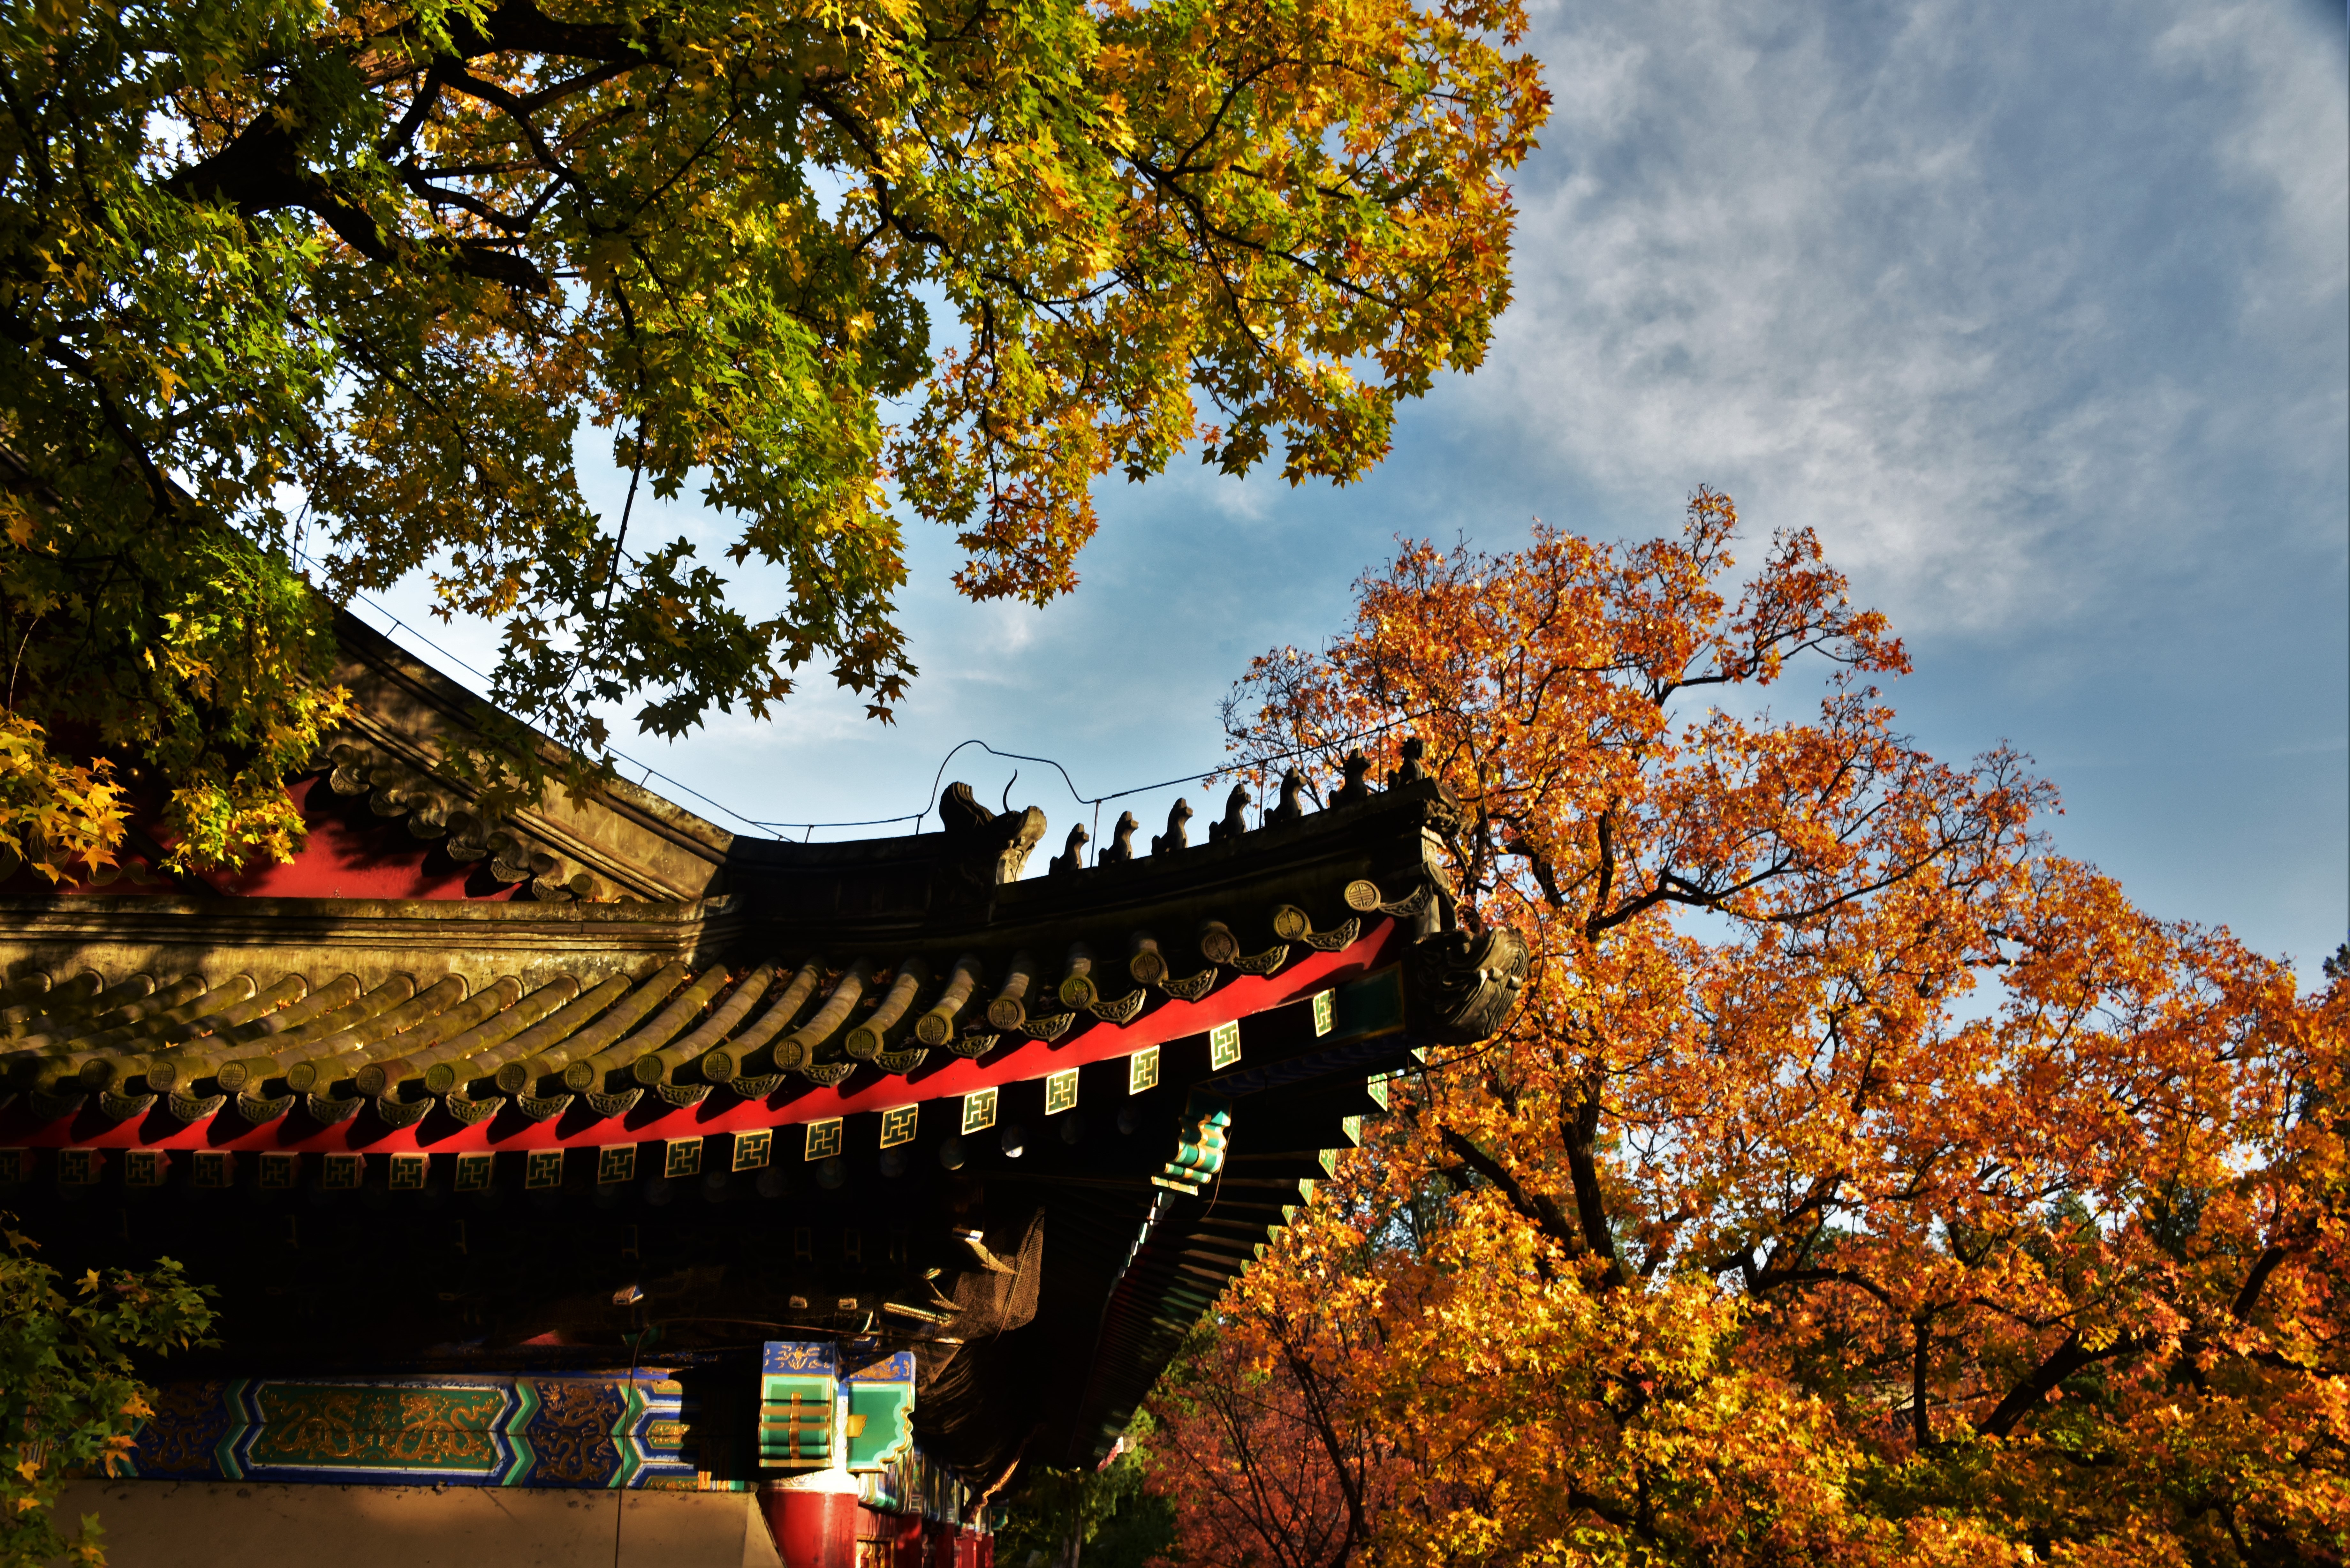
tree, nature, plant, leaf, flower, roof, autumn, park, season, red leaves, ancient architecture, woody plant